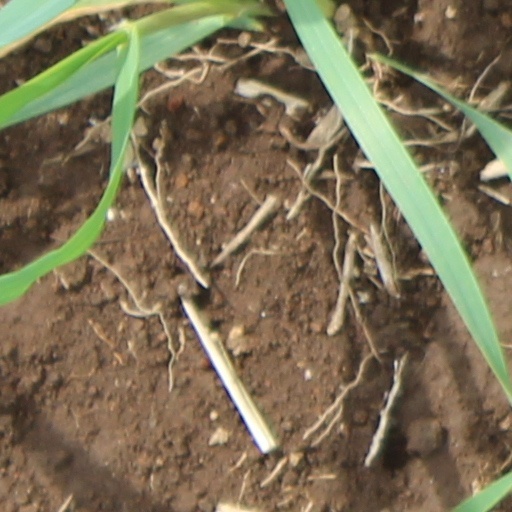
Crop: wheat